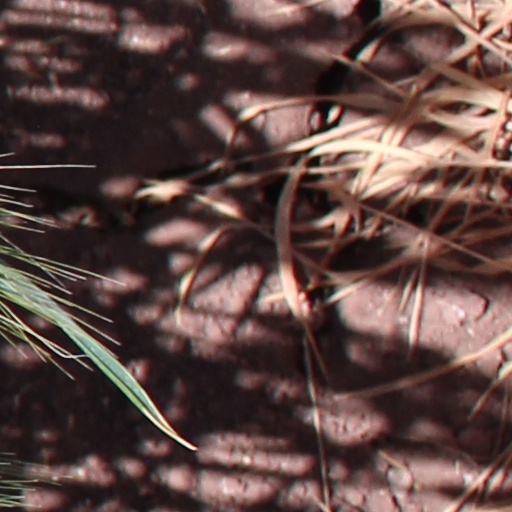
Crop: wheat